LGBTQ rights in Ohio

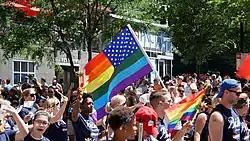
2017 Cincinnati Pride parade

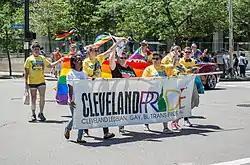
Cleveland Pride parade 2017

Ohio state statutes do not address discrimination on account of sexual orientation and gender identity. Discrimination based on sexual orientation is prohibited in state employment under an executive order issued by Governor John Kasich on January 21, 2011. He issued a new executive order on December 19, 2018 to include gender identity or expression, in one of his last actions as governor.